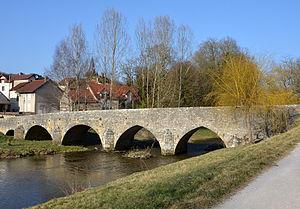
Vieux Pont sur l'Ouche à Gissey sur Ouche (18ème siècle), Cote d'Or, France
Gissey-sur-Ouche est une commune française située dans le département de la Côte-d'Or, en région Bourgogne-Franche-Comté.